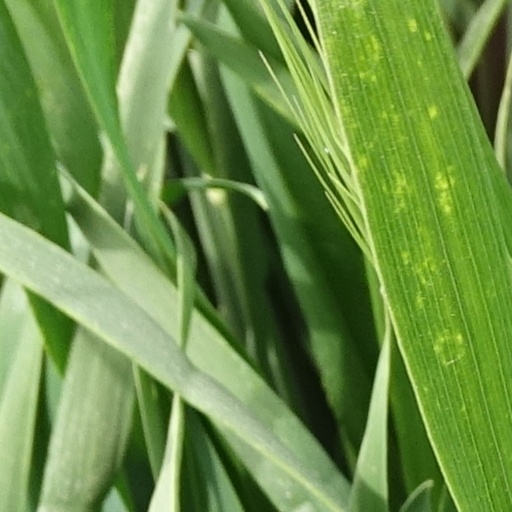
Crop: wheat